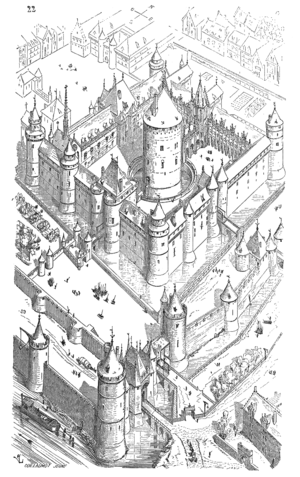
Le terme « architecture philippienne » se rapporte à un modèle de fortifications érigées sous Philippe Auguste et ses successeurs, afin de remplacer les anciennes buttes à palissade. L'apogée du château fort correspond à la Renaissance du XIIe siècle au cours de laquelle seigneurs et chevaliers lettrés redécouvrent les traités d'art militaire romain. La principale caractéristique de ce modèle est le donjon circulaire, qui devient la règle après 1180